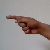
The image shows a hand gesture representing the letter 'G' in Indian Sign Language.